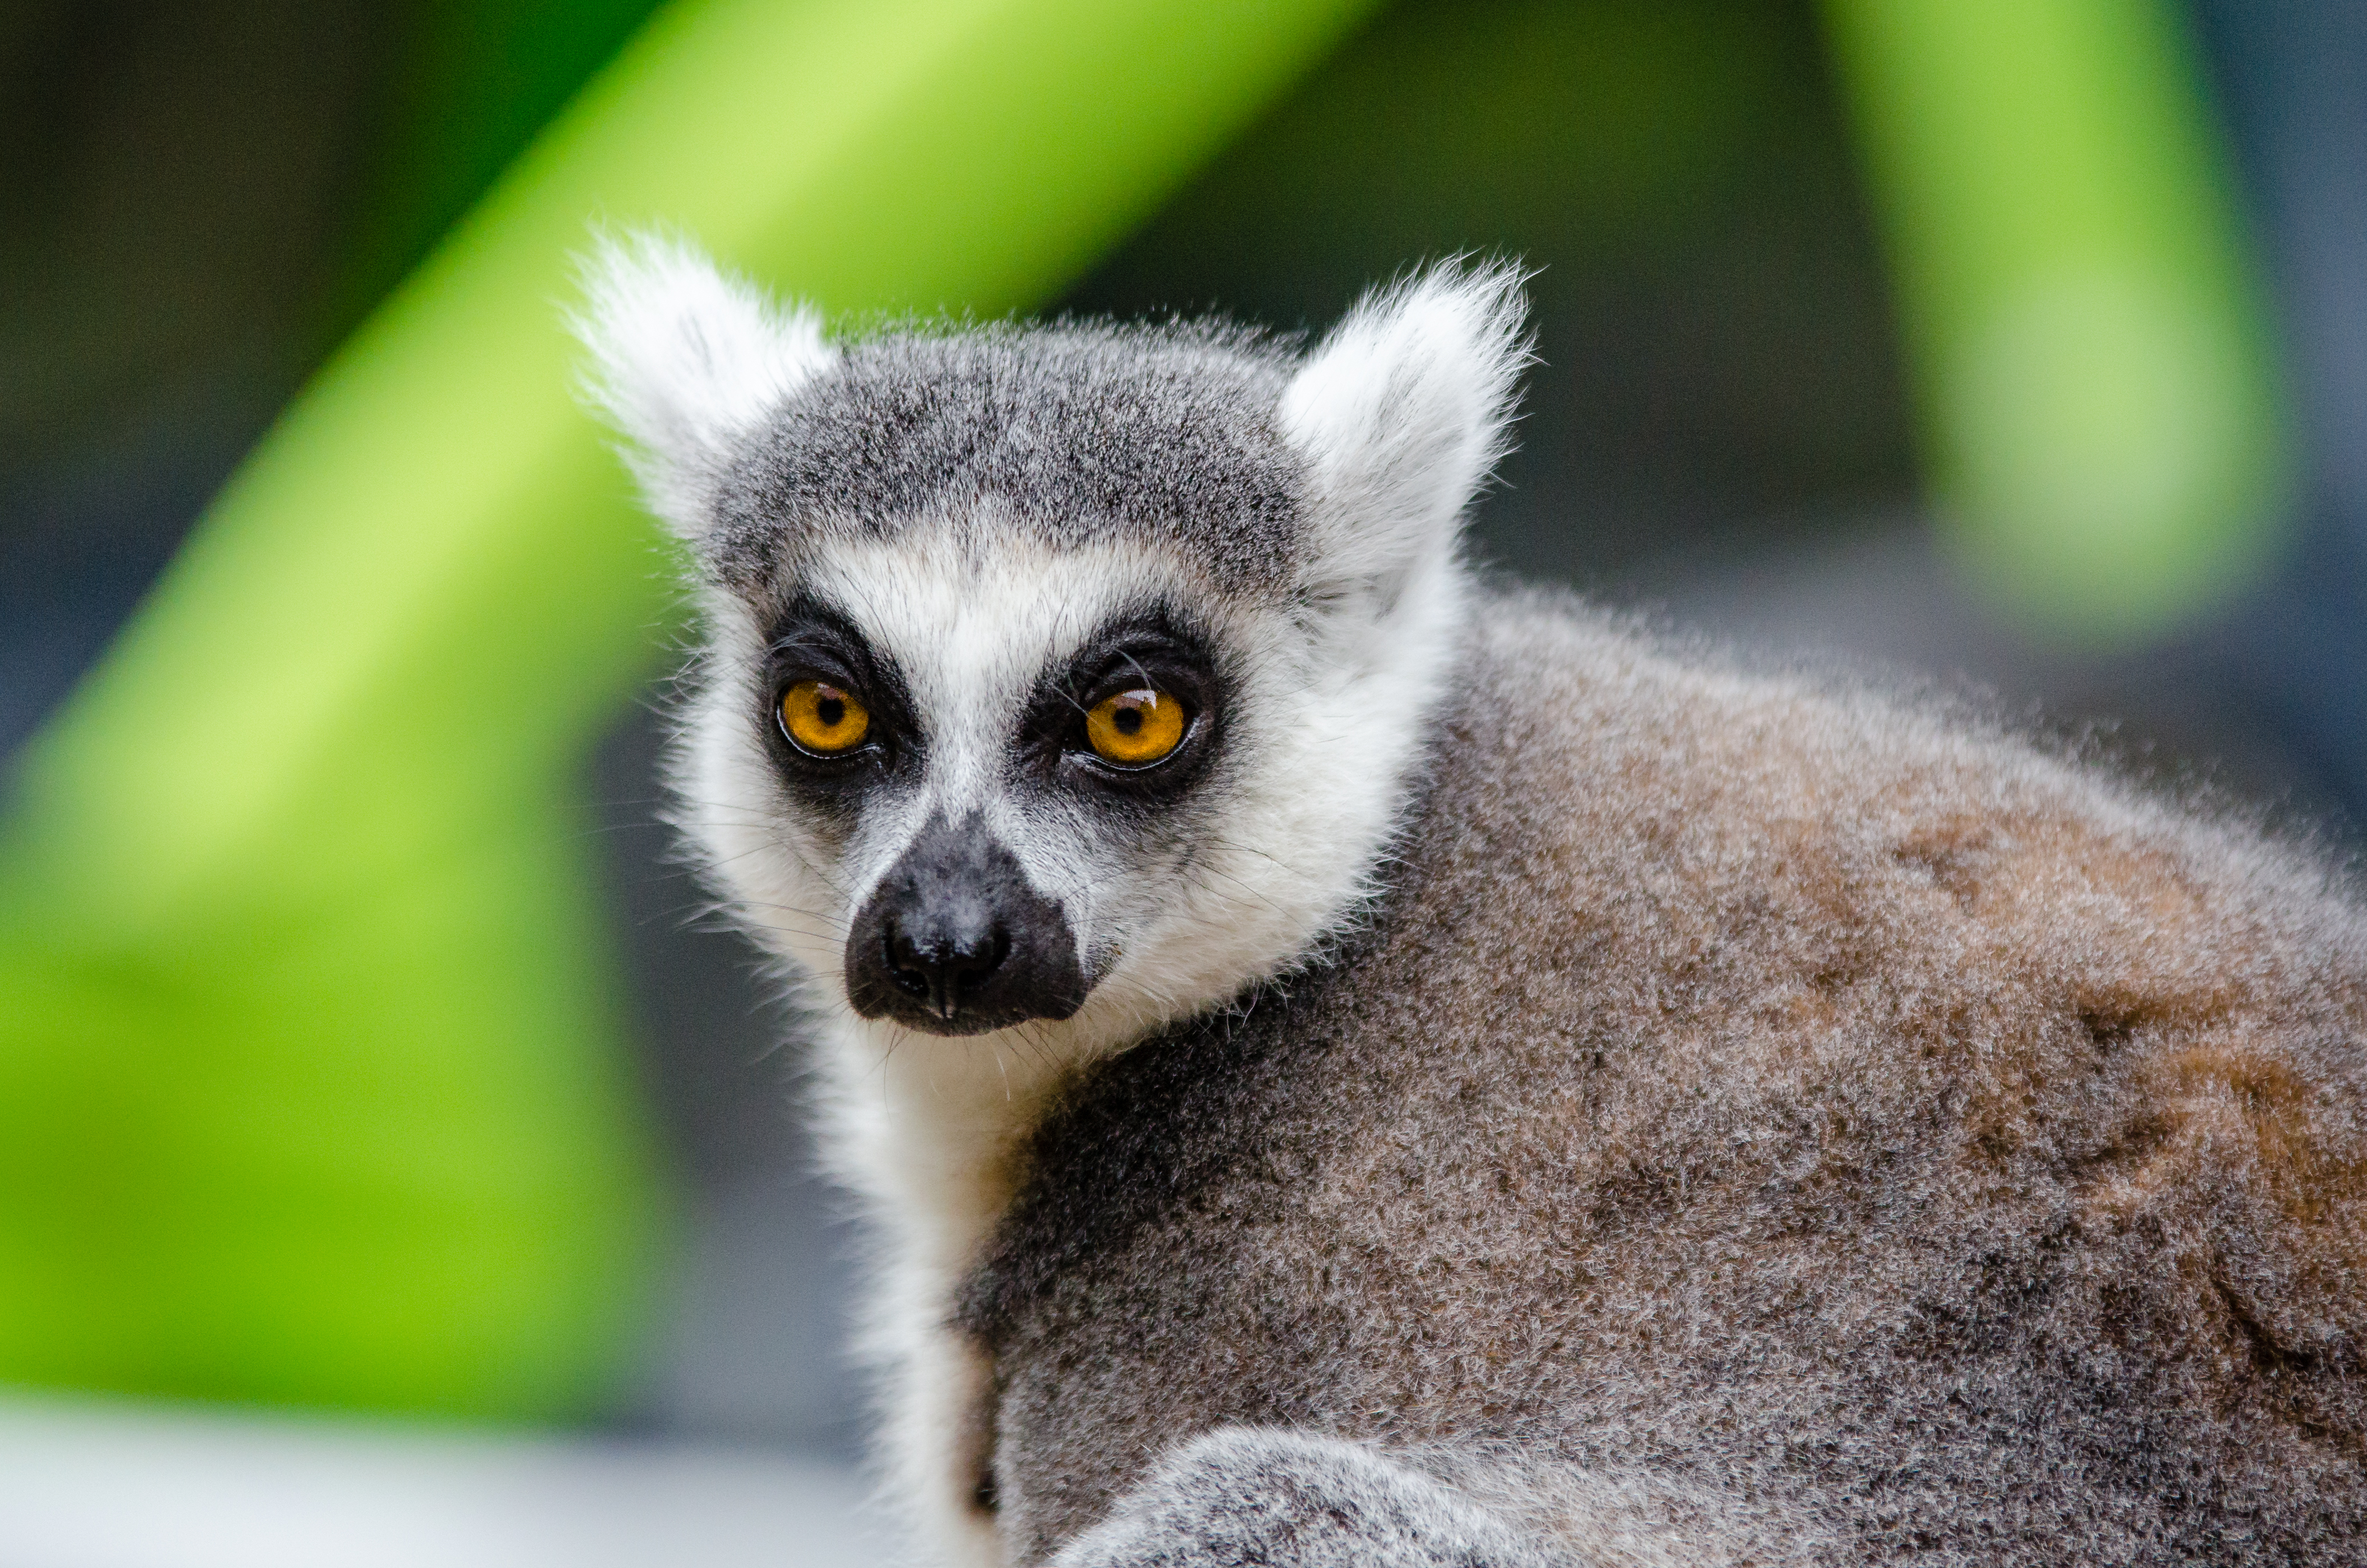
wildlife, mammal, fauna, primate, close up, vertebrate, lemur